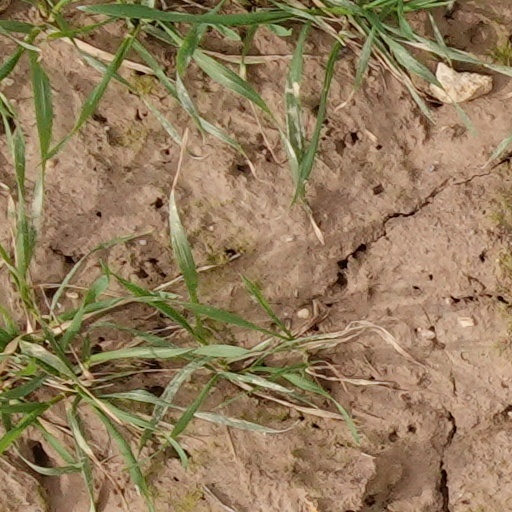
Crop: wheat